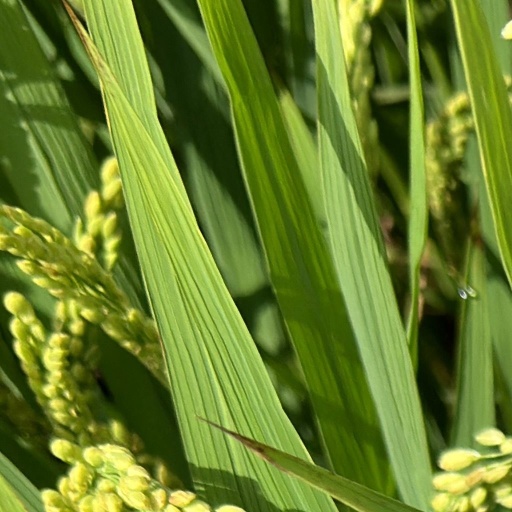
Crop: rice